2013 Critérium du Dauphiné

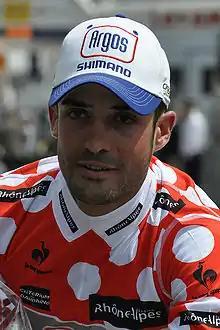
's Thomas Damuseau, the winner of the mountains classification.

The fifth stage was the first to be categorised as a mountain stage, with a summit finish at the ski resort of Valmorel, just outside Les Avanchers. After an opening loop around the start town of Grésy-sur-Aix, the Côte de Trévignin was the first of four categorised climbs on the day's route. The climb of averaged 6.6% over the ascent, and from there the race progressed to the Massif des Bauges. After a period of undulating terrain, the short, sharp fourth-category Col du Frêne was next on the route, at 6% over just under of climbing. After the descent down to Saint-Pierre-d'Albigny, the parcours headed towards Valmorel via Albertville, the intermediate sprint point at La Bâthie and the fourth-category Côte de la Croix. The final climb, an hors catégorie ascent, averaged 7% over , which was somewhat ameliorated by several hairpin bends towards the finish, which provided any attacking rider with a perfect kick towards the finish.